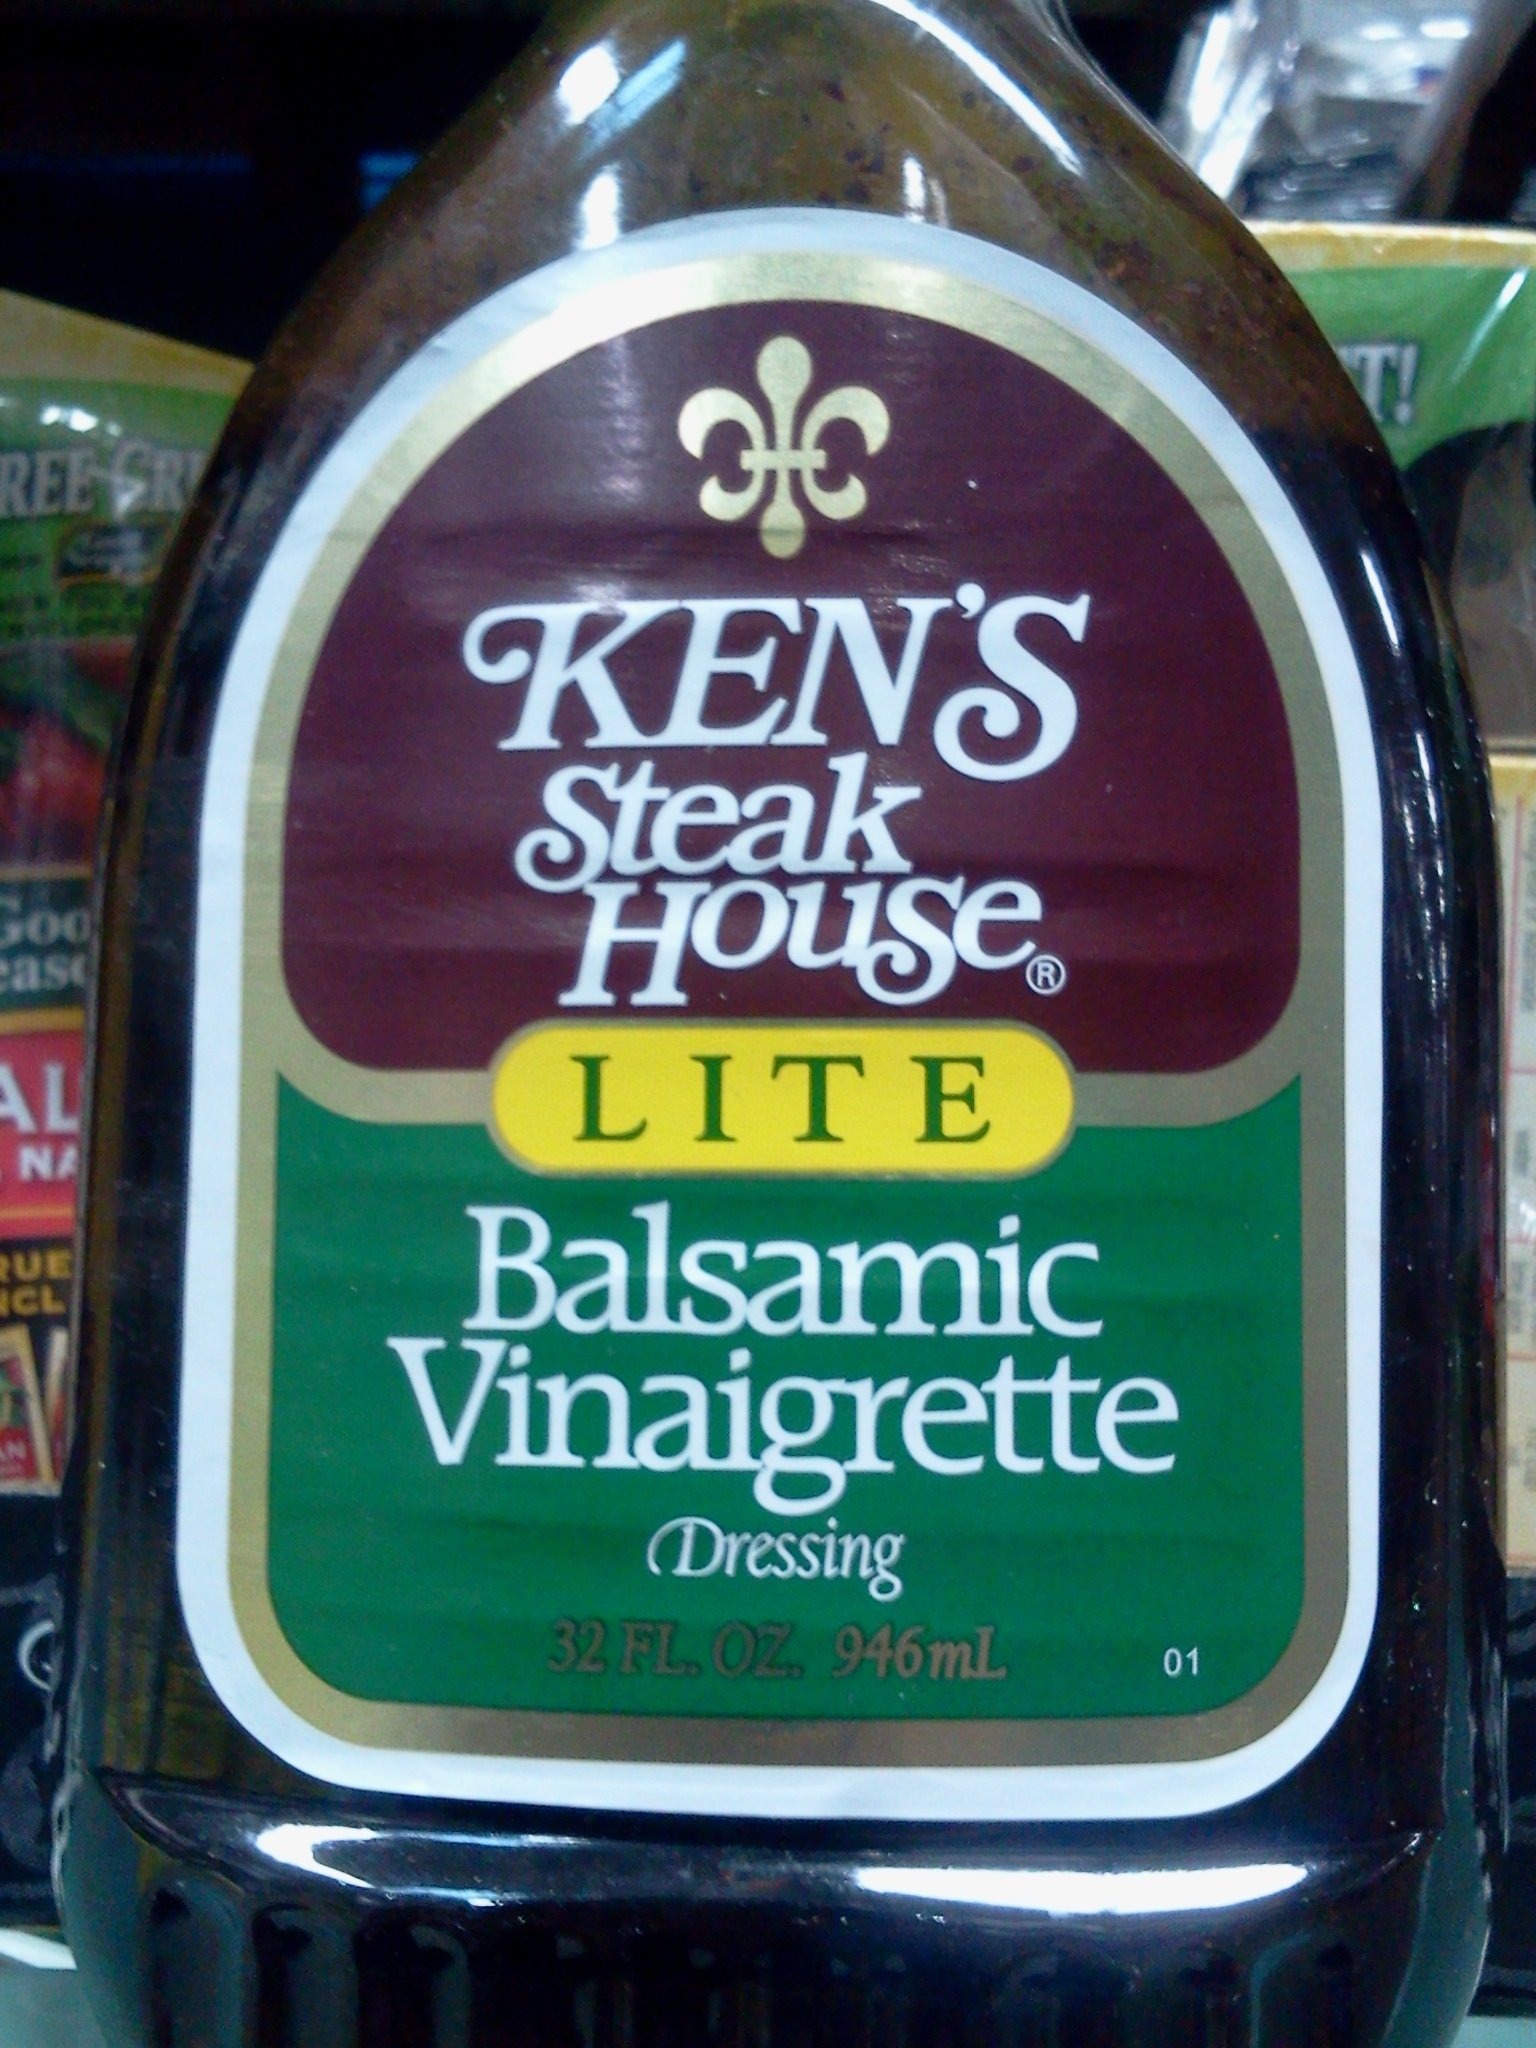
Item Name: Ken`s Steak House Lite Balsamic Vinaigrette 32 Oz
Value: 32.0
Unit: Fl Oz

Price: 25.2